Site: brandenburg
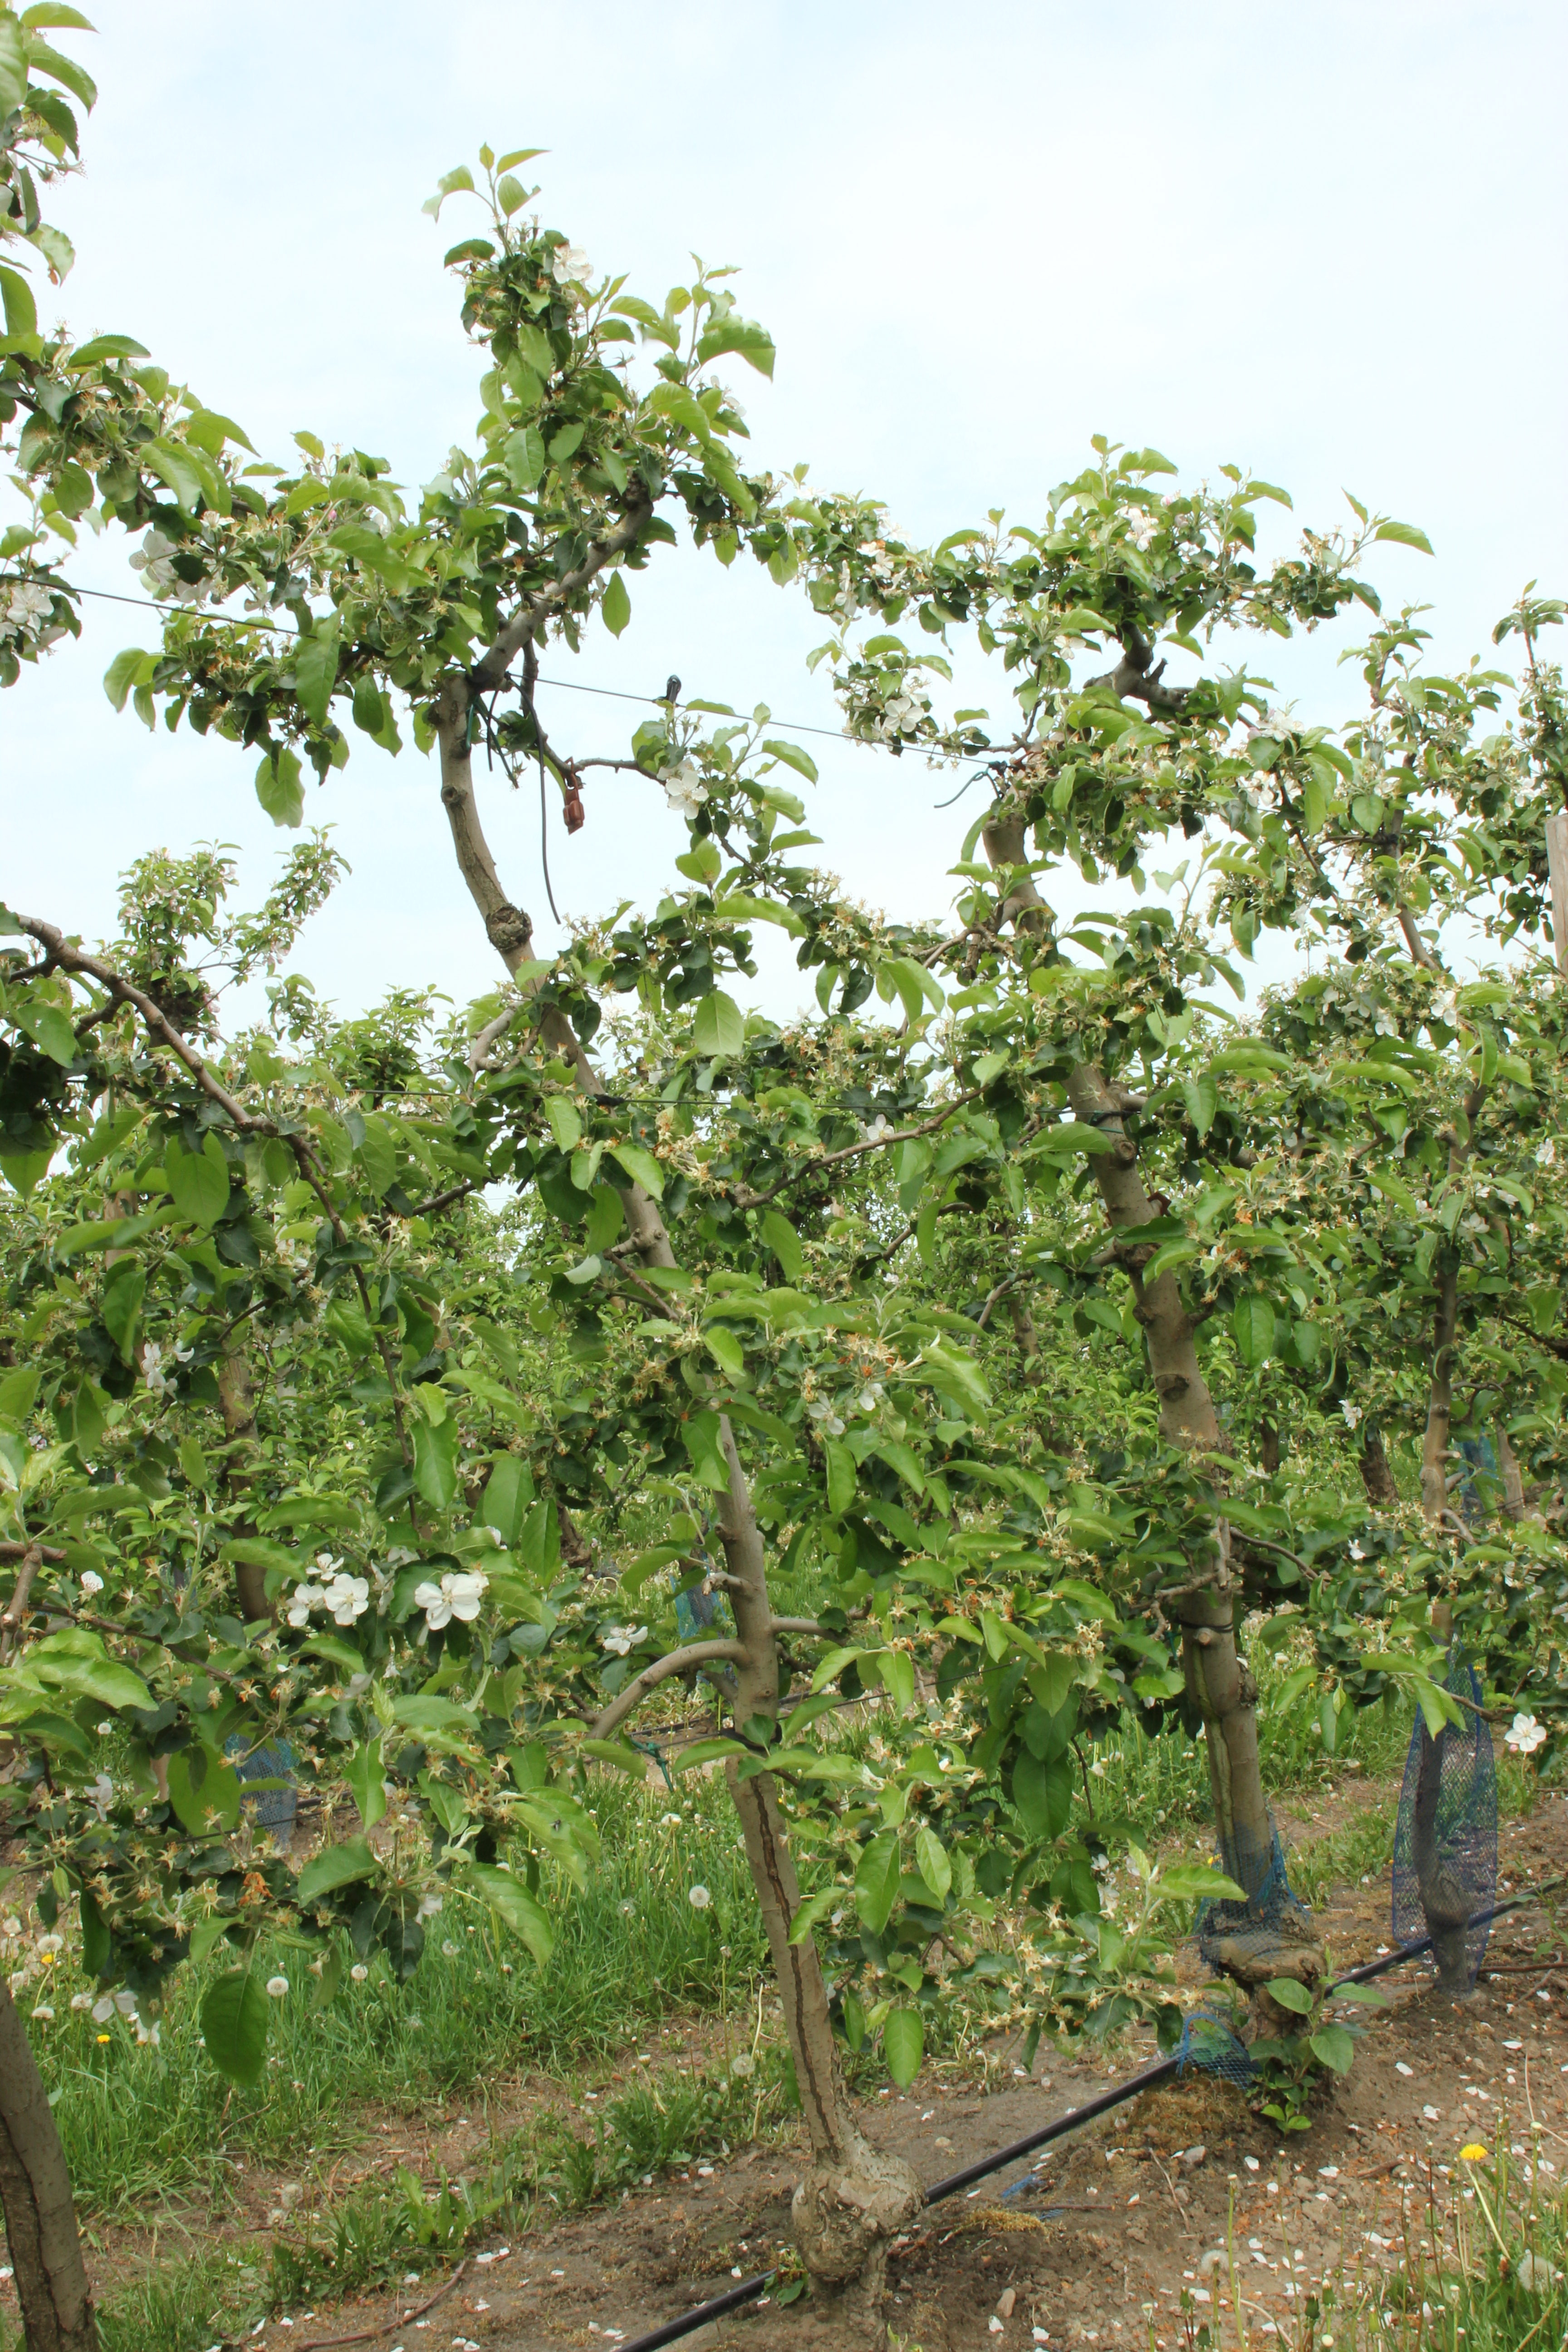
Growth stage (BBCH 67): Flowering